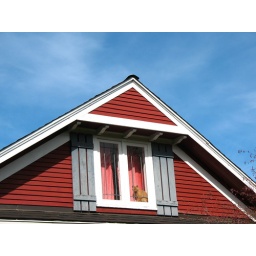
Orange cat in the window